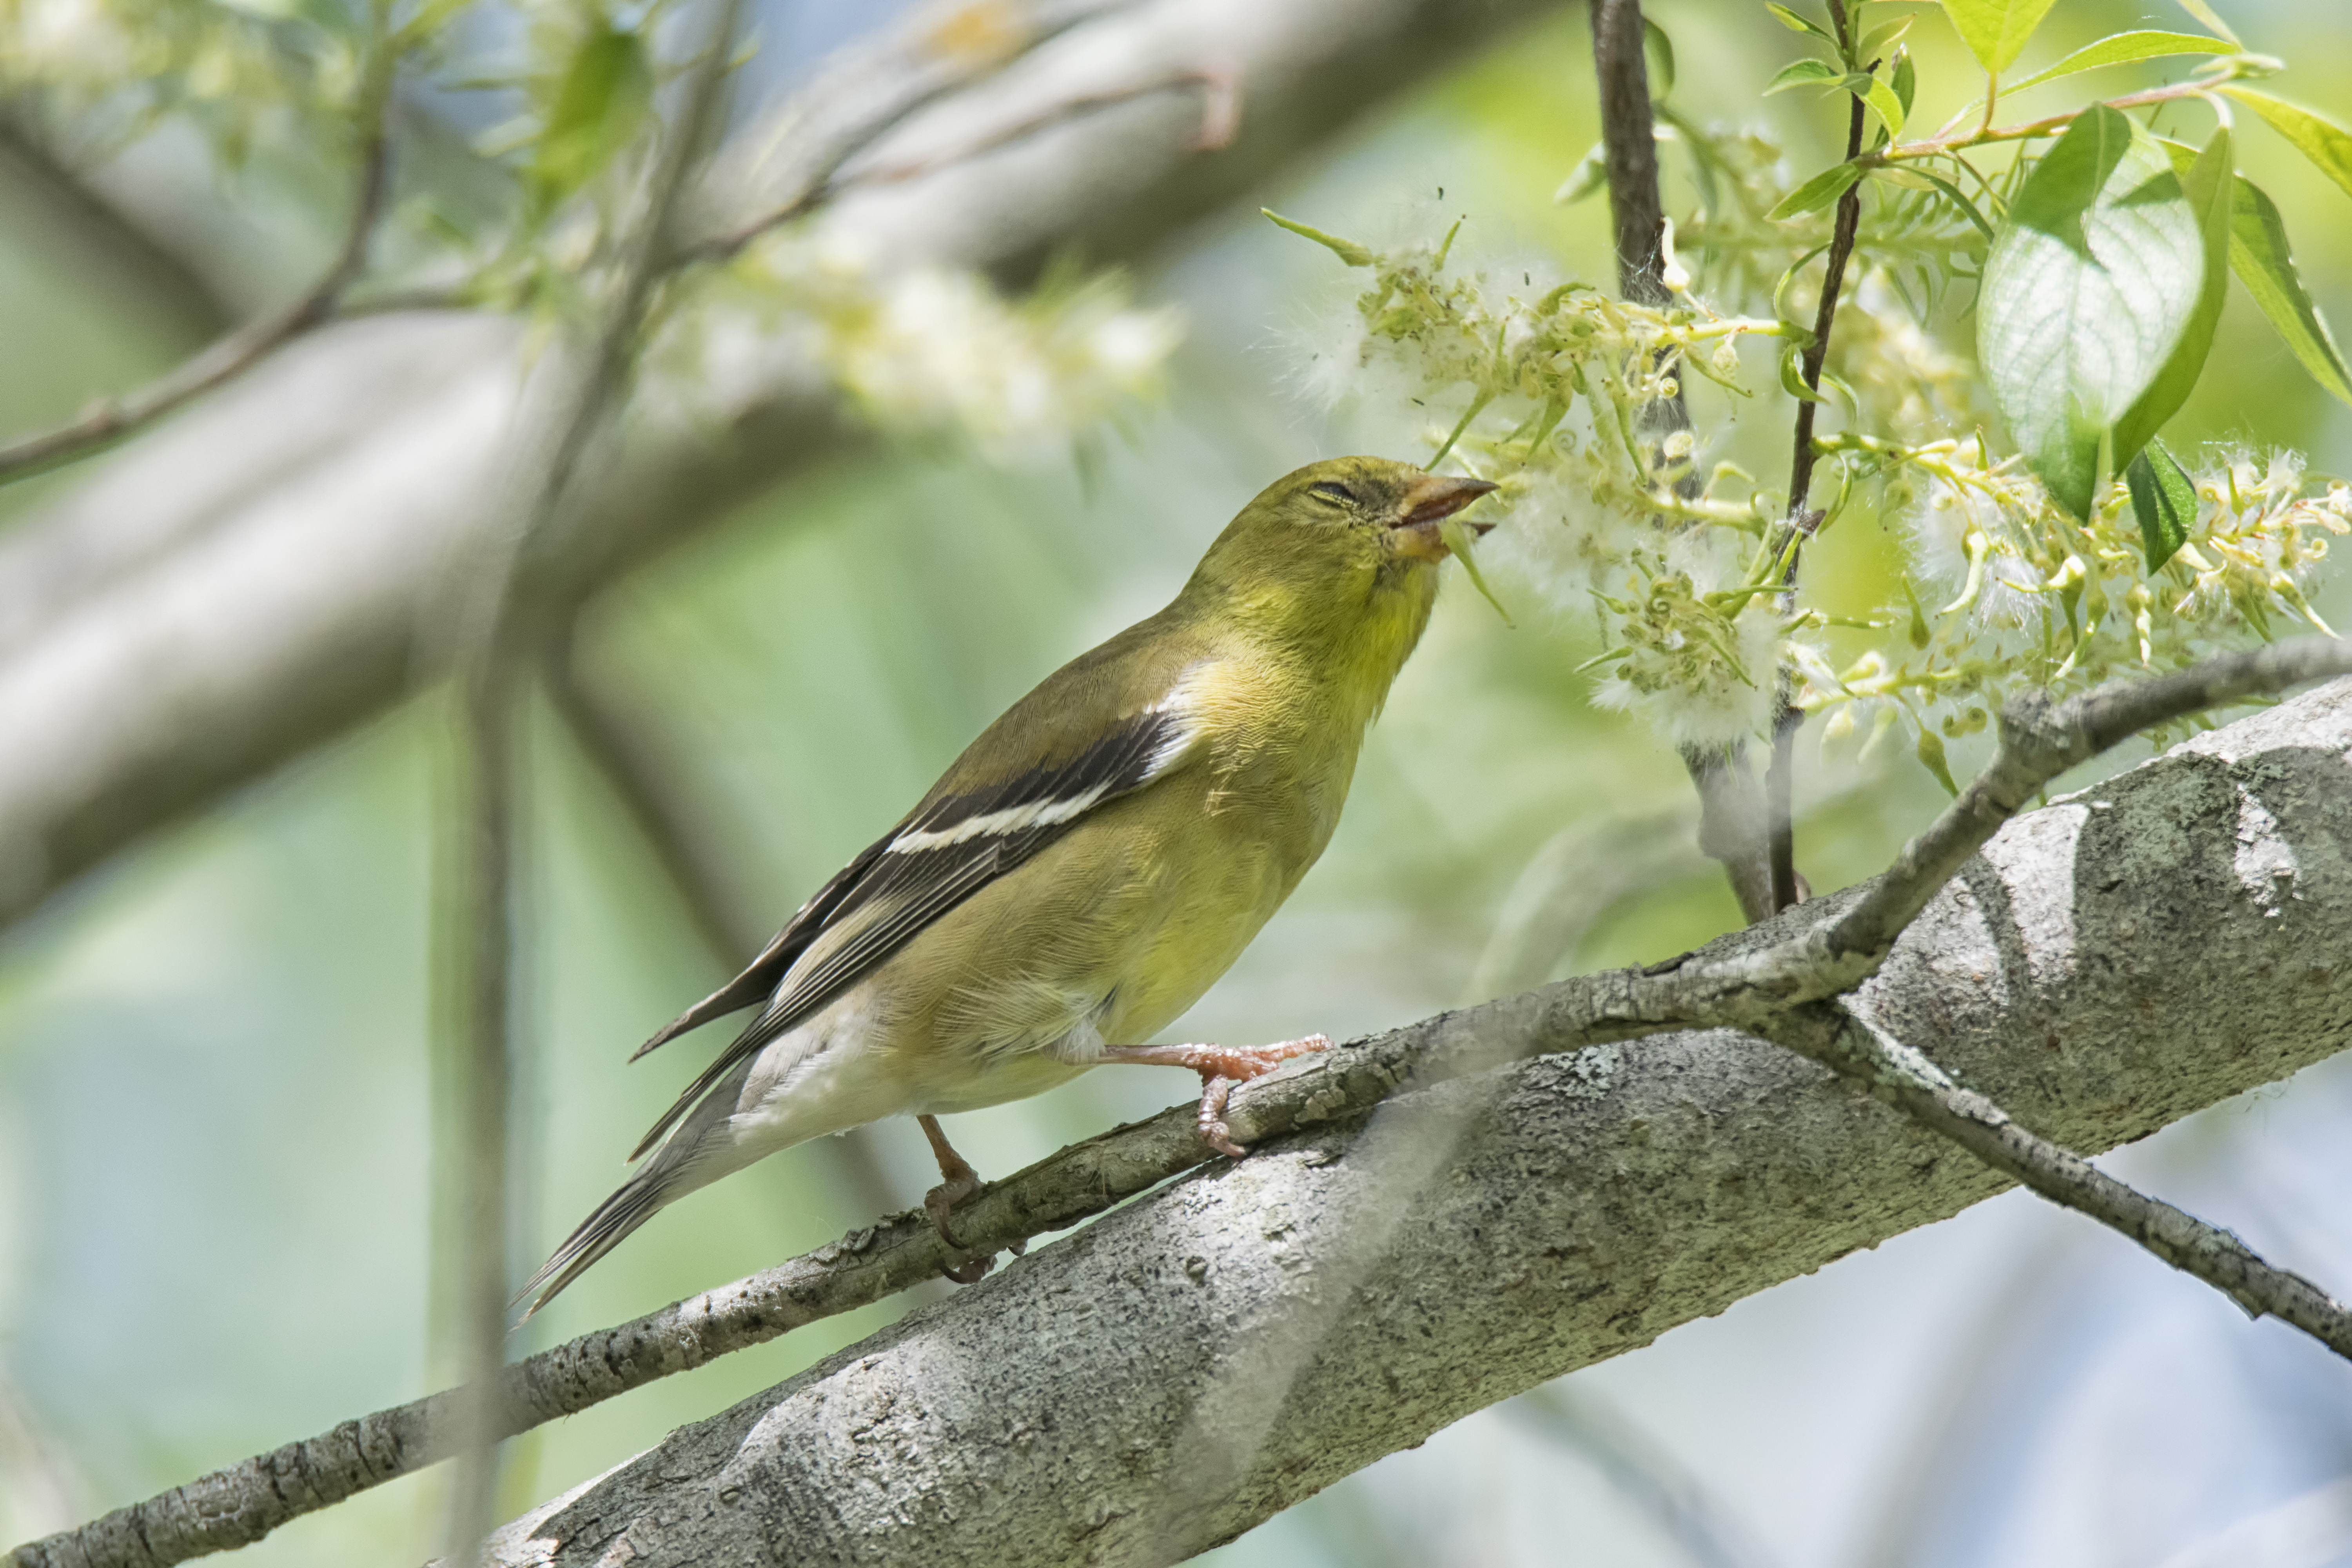
nature, branch, bird, wildlife, beak, fauna, american, canada, vertebrate, jaune, sparrow, quebec, finch, goldfinch, sherbrooke, oiseau, chardonneret, brambling, old world flycatcher, perching bird, emberizidae, nightingale